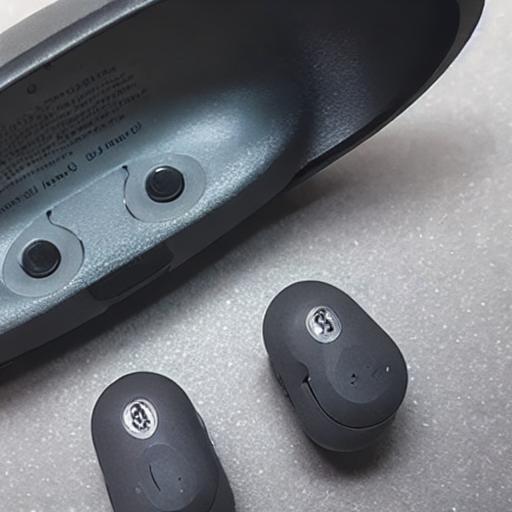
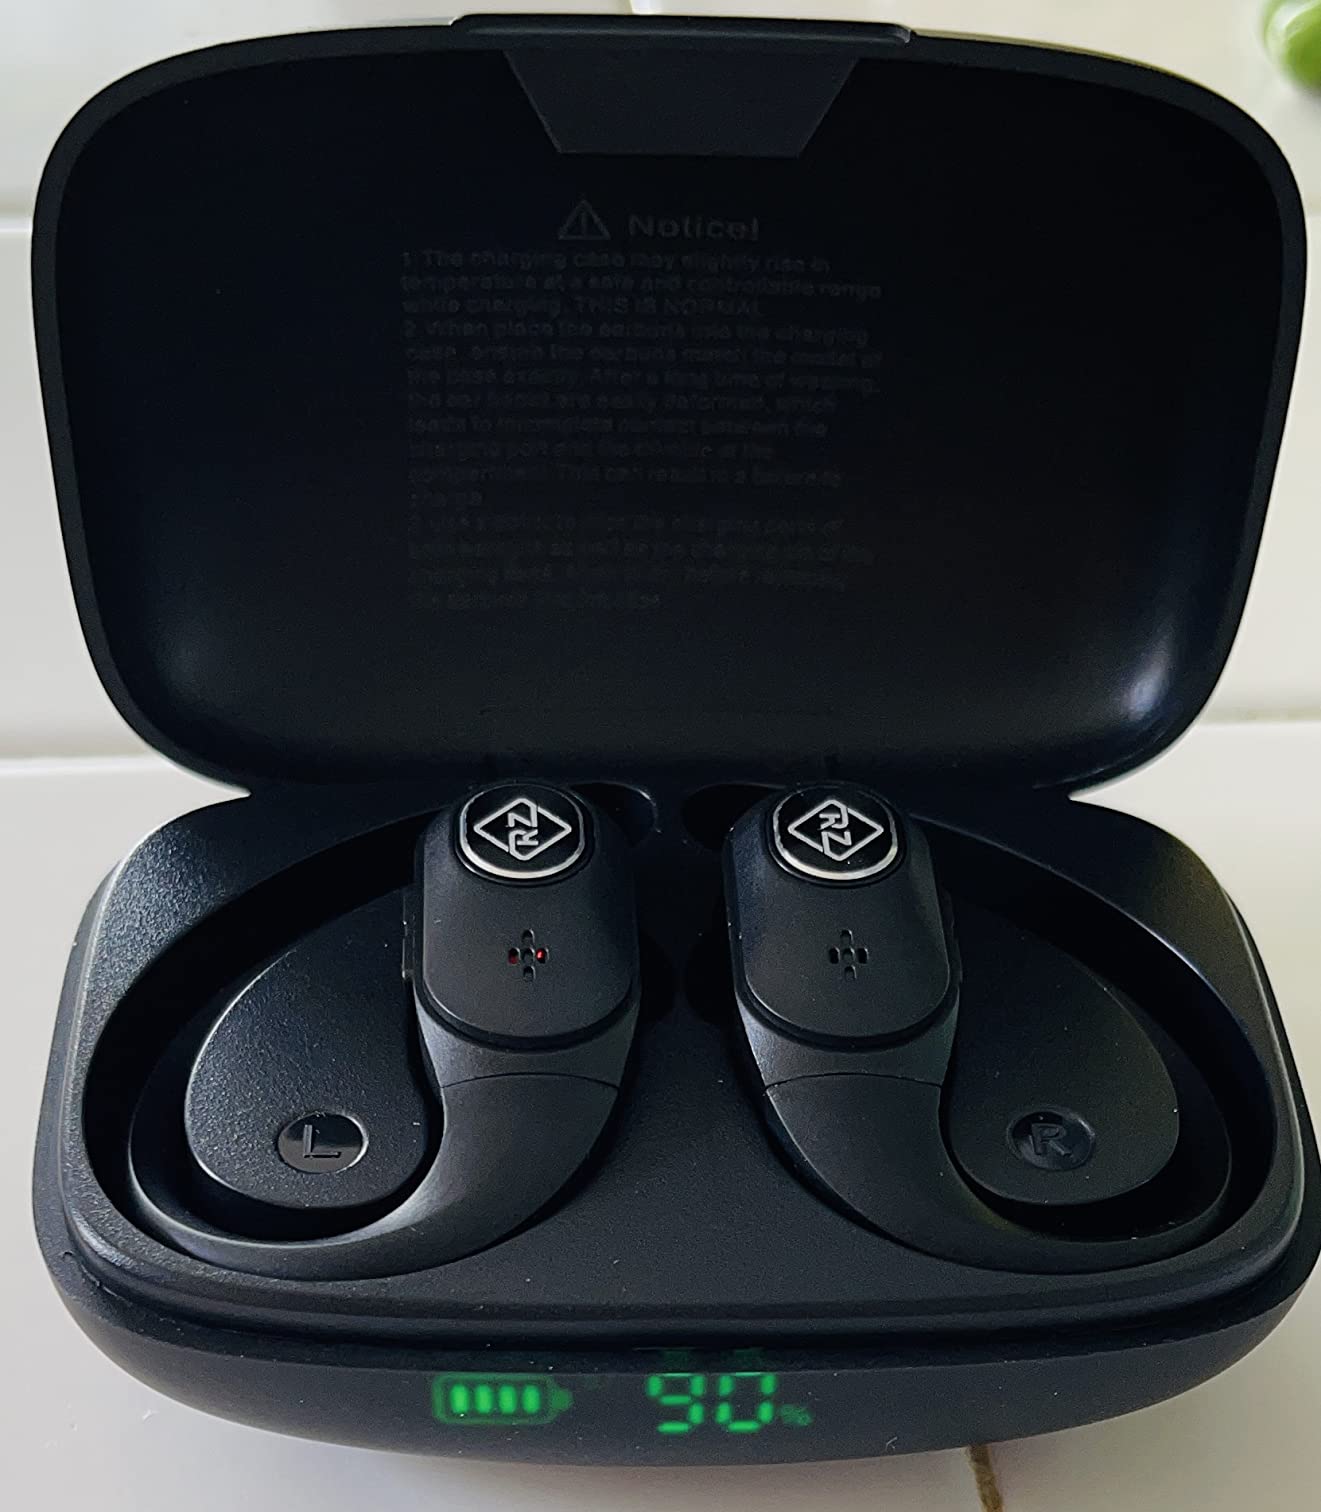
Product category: earbuds
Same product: no